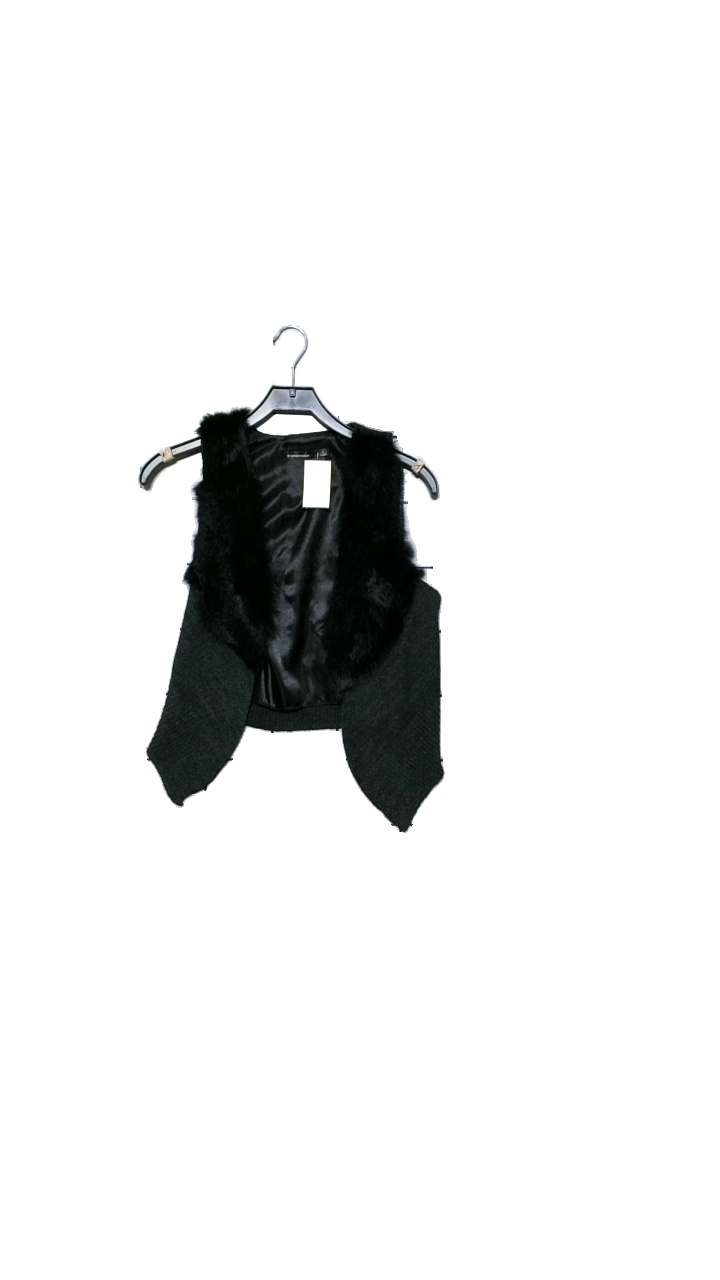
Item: Vest (Ladies)
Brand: Euromuda
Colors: Black
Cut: Regular
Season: Winter
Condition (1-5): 3
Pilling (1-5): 4
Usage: Reuse
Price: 50-100